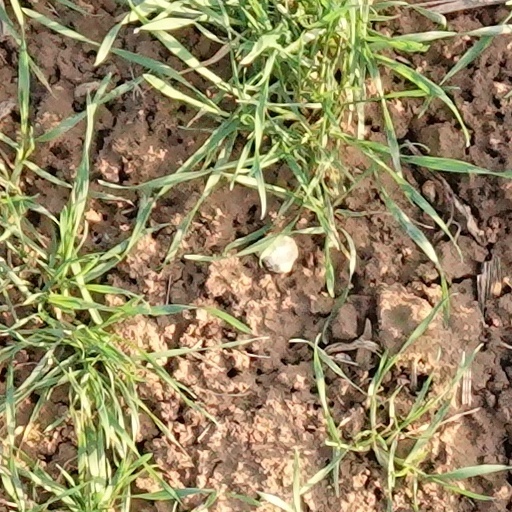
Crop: wheat